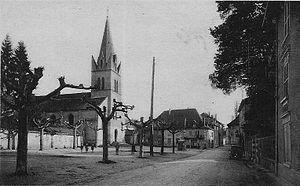
Les Éparres (Isère)